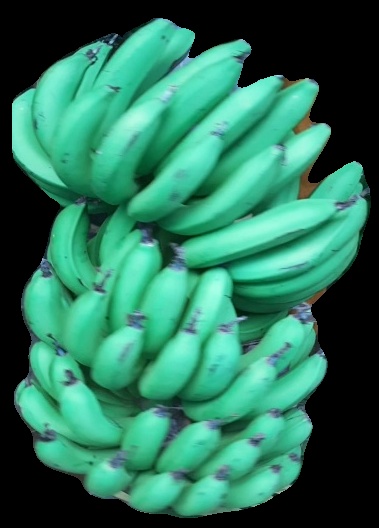
Variety: pachbale
Grade: grade1